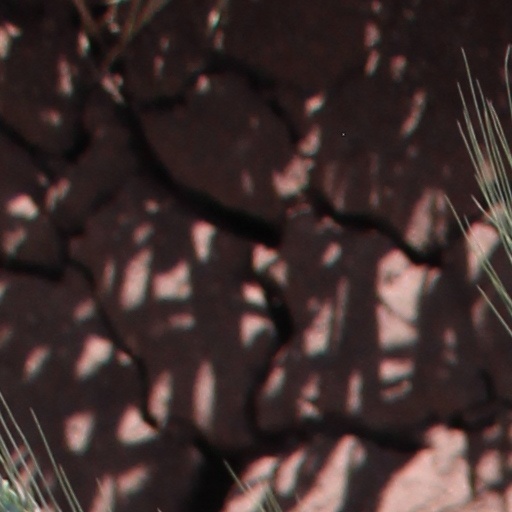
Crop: wheat